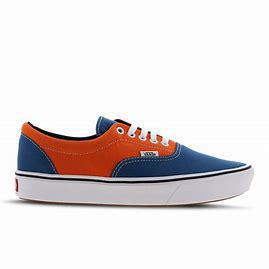
Brand: Vans
Model: Comfycush Era